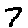
Label: 7